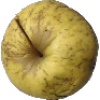
Label: Apple Golden 1